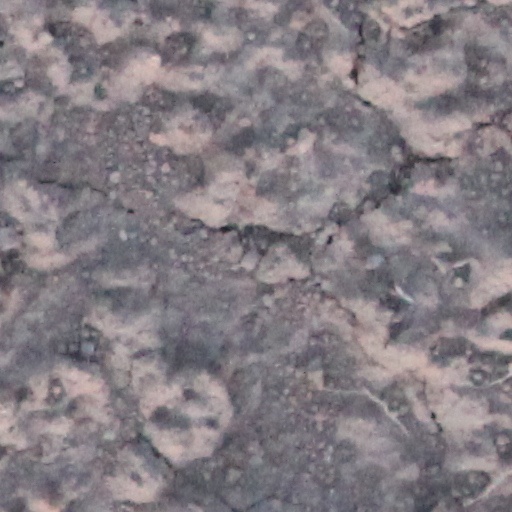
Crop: wheat